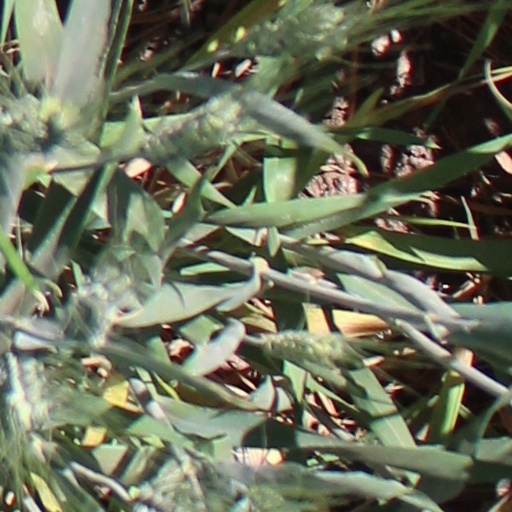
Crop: wheat